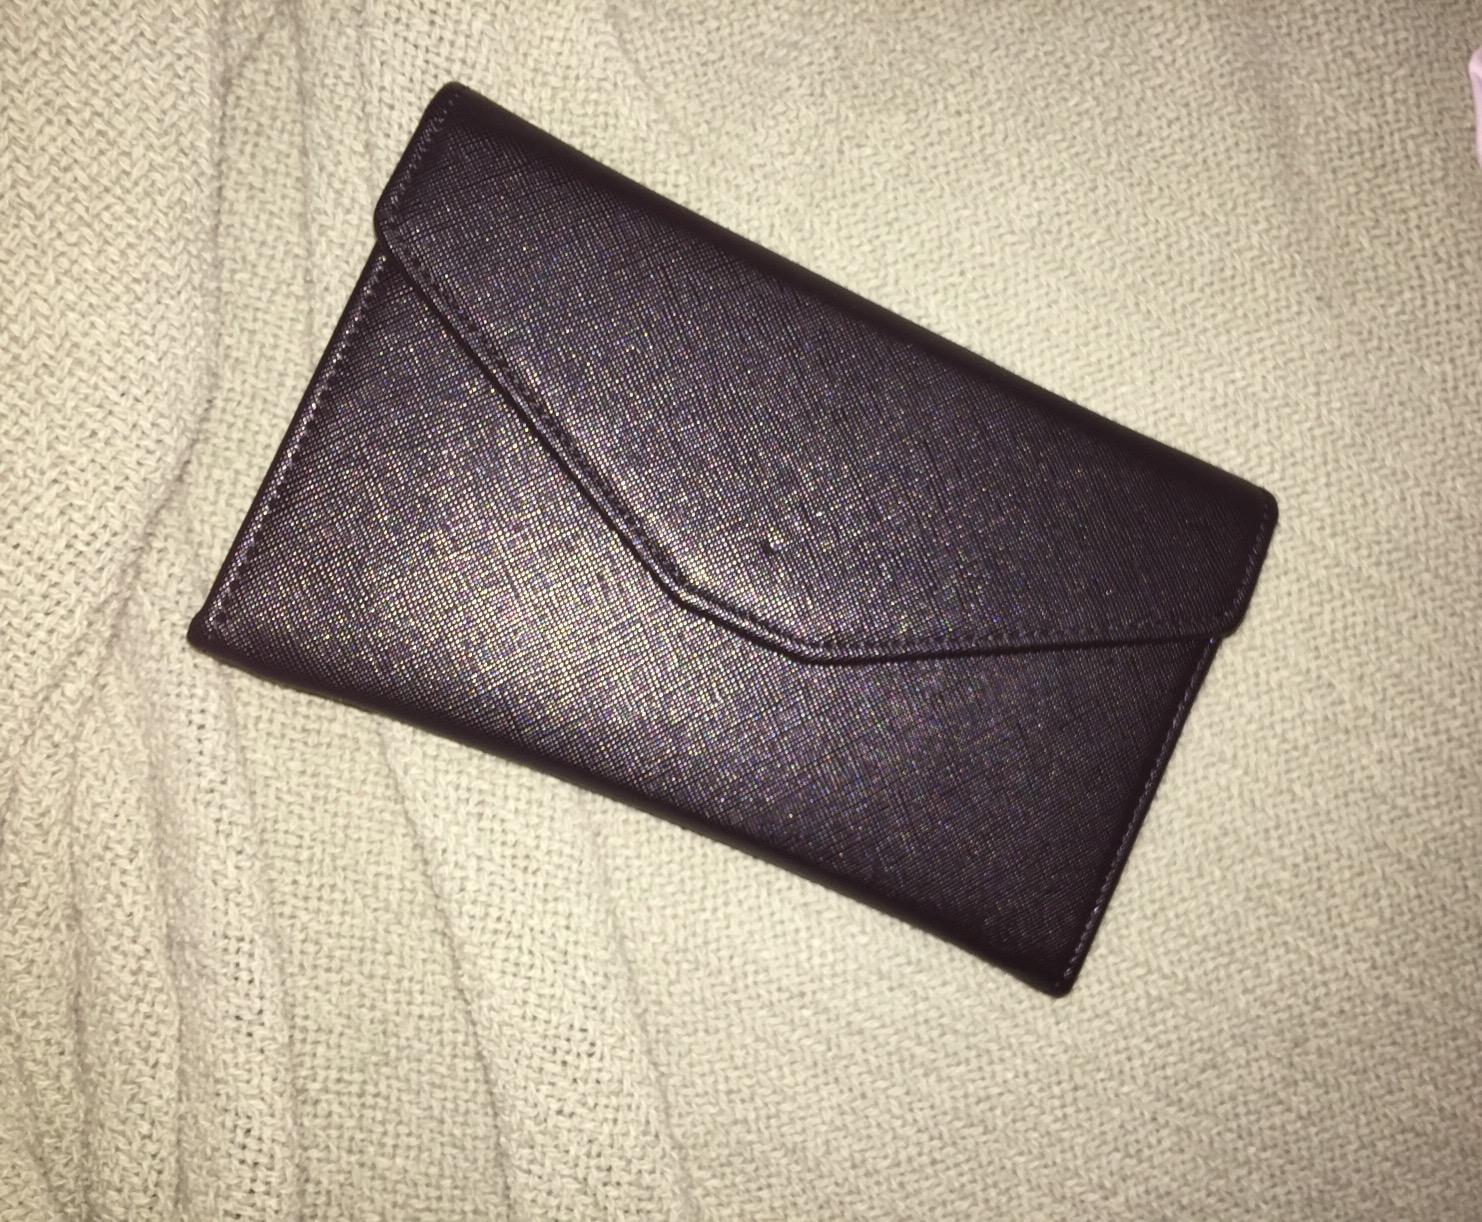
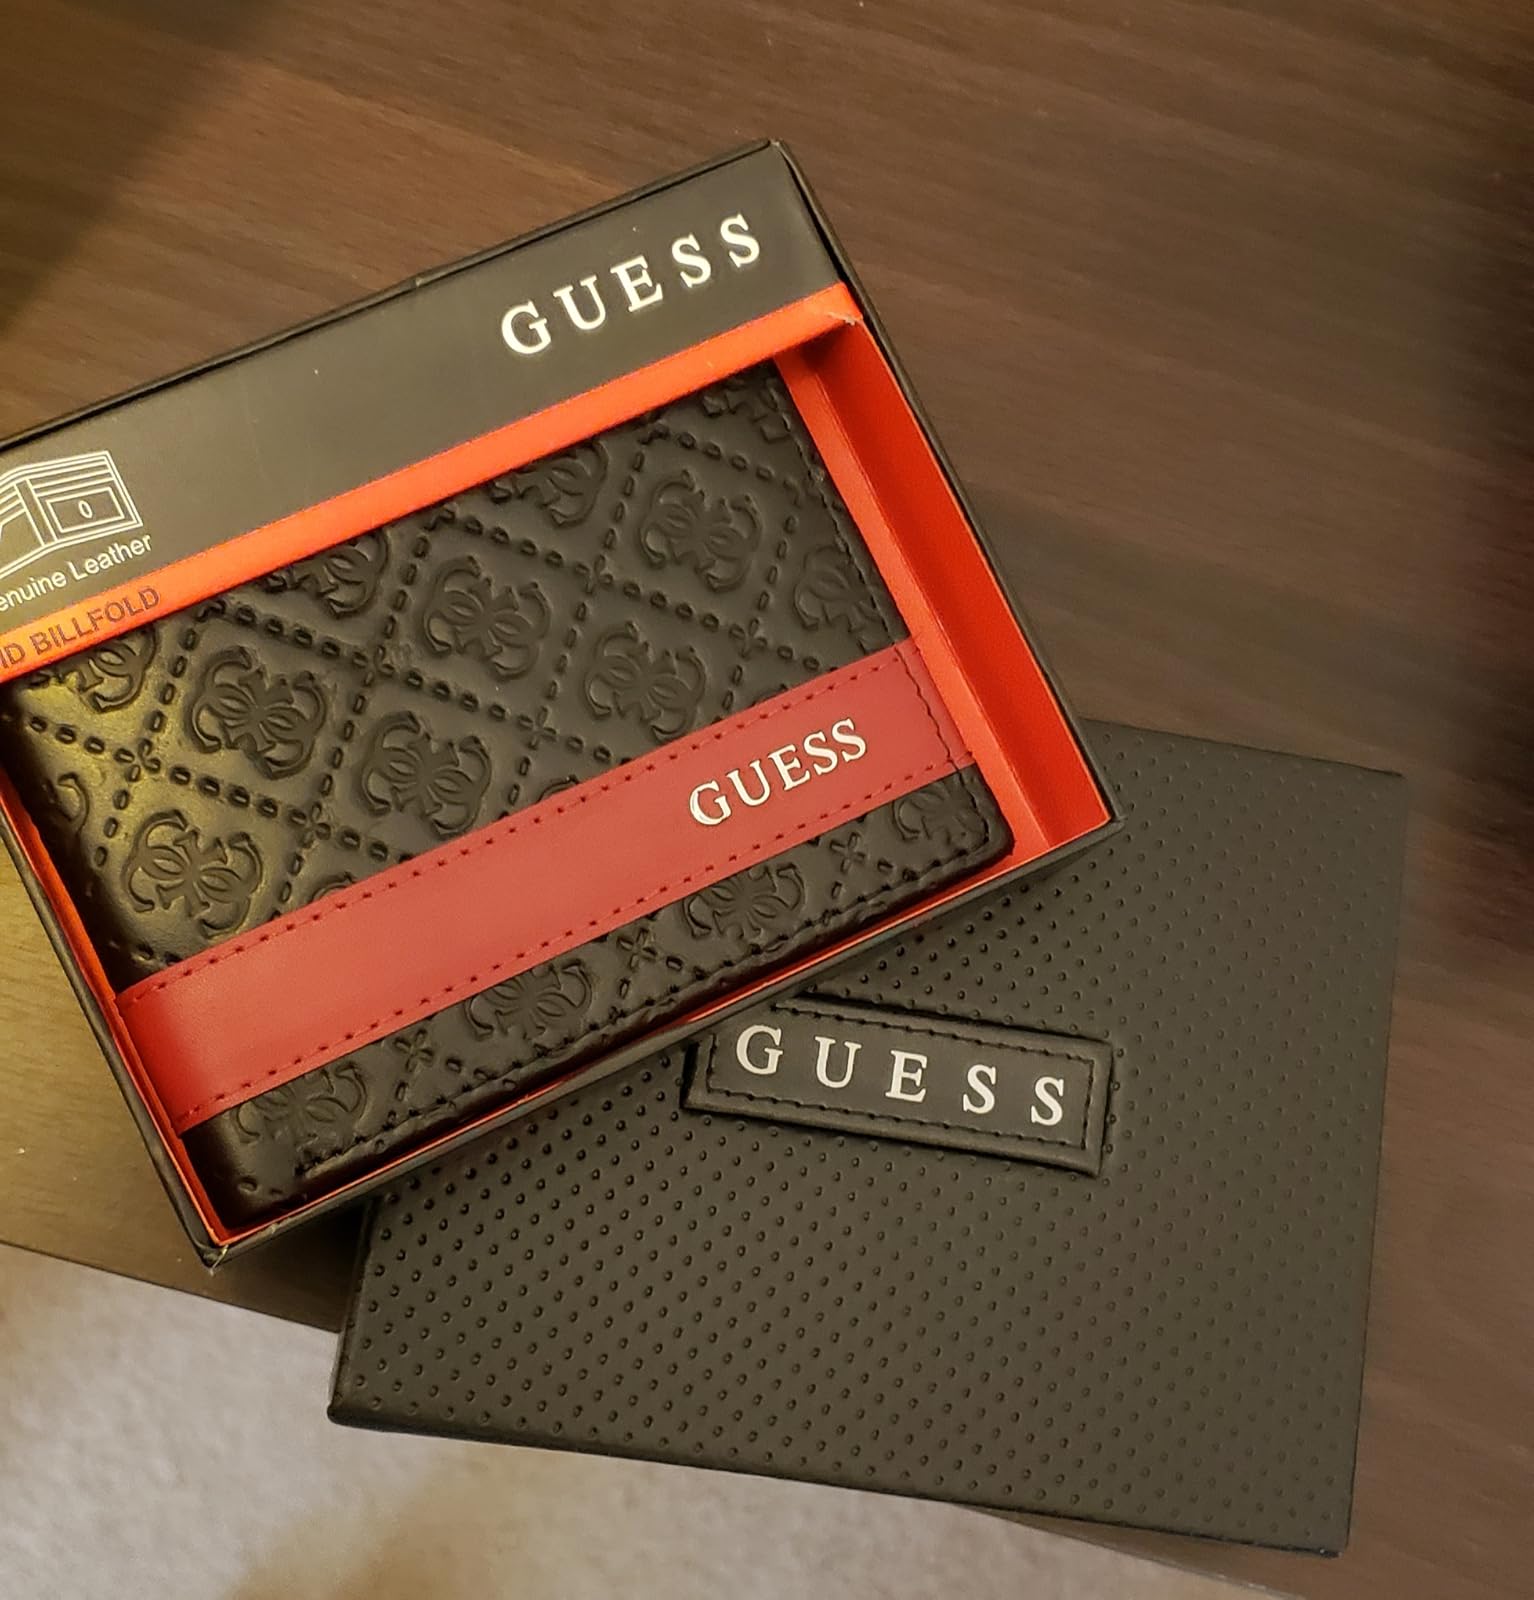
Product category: accessories_wallet
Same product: no